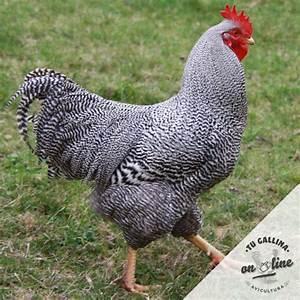
chicken